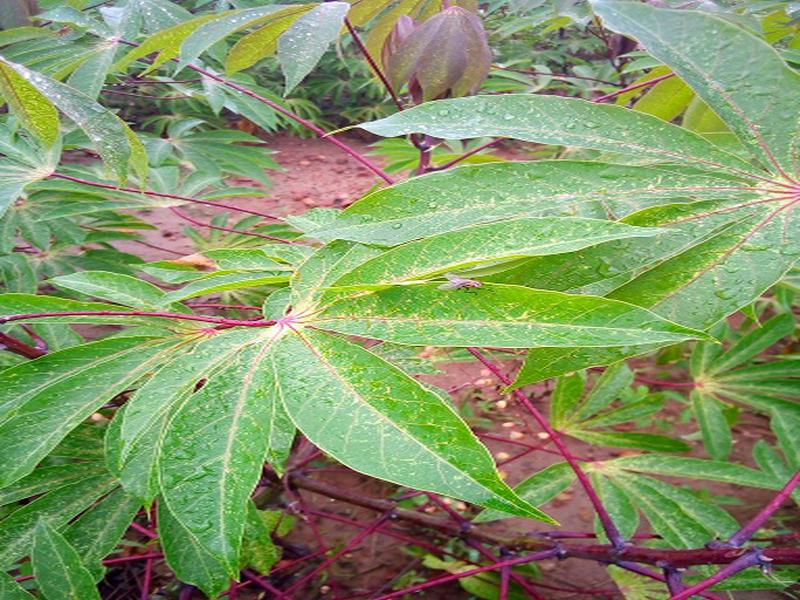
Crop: cassava
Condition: green_mottle